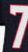
Number: 7